Abdurrahman Sami Pasha

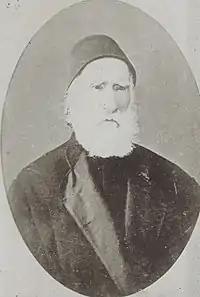
Abdurrahman Sami Pasha

Abdurrahman Sami Pasha (1794–1882) was an Ottoman bureaucrat, statesman, and one of the founders of the Senate. He was also the first Minister of Education.